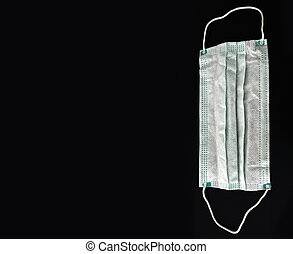
Label: trash